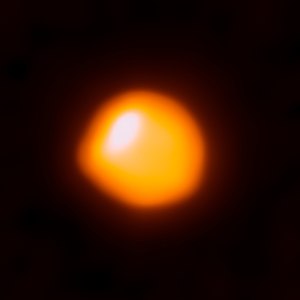
Betelgeuse
Betelgeuse (billede fra Atacama Large Millimeter Array)
Betelgeuse, også kaldet Alfa Orionis, er en variabel stjerne i stjernebilledet Orion. Stjernens præcise afstand fra Solen er ikke kendt, men anslås til gennemsnitligt at være 640 lysår med en usikkerhed på ± 150 lysår.